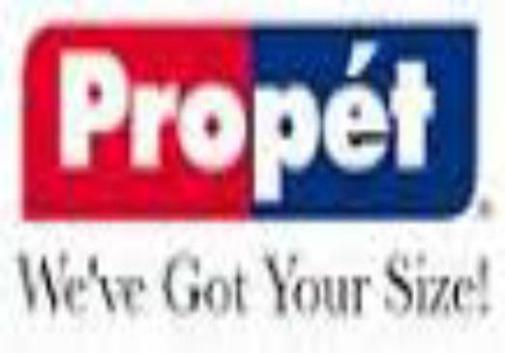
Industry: Clothes